Carlos Guzmán

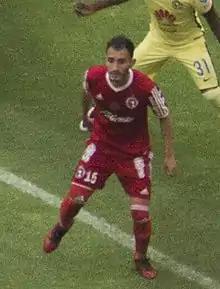
Guzmán playing for Tijuana

Carlos Alberto Guzmán Fonseca (born 19 May 1994) is a Mexican professional footballer who plays as a right-back for Monterey Bay FC in the USL Championship.